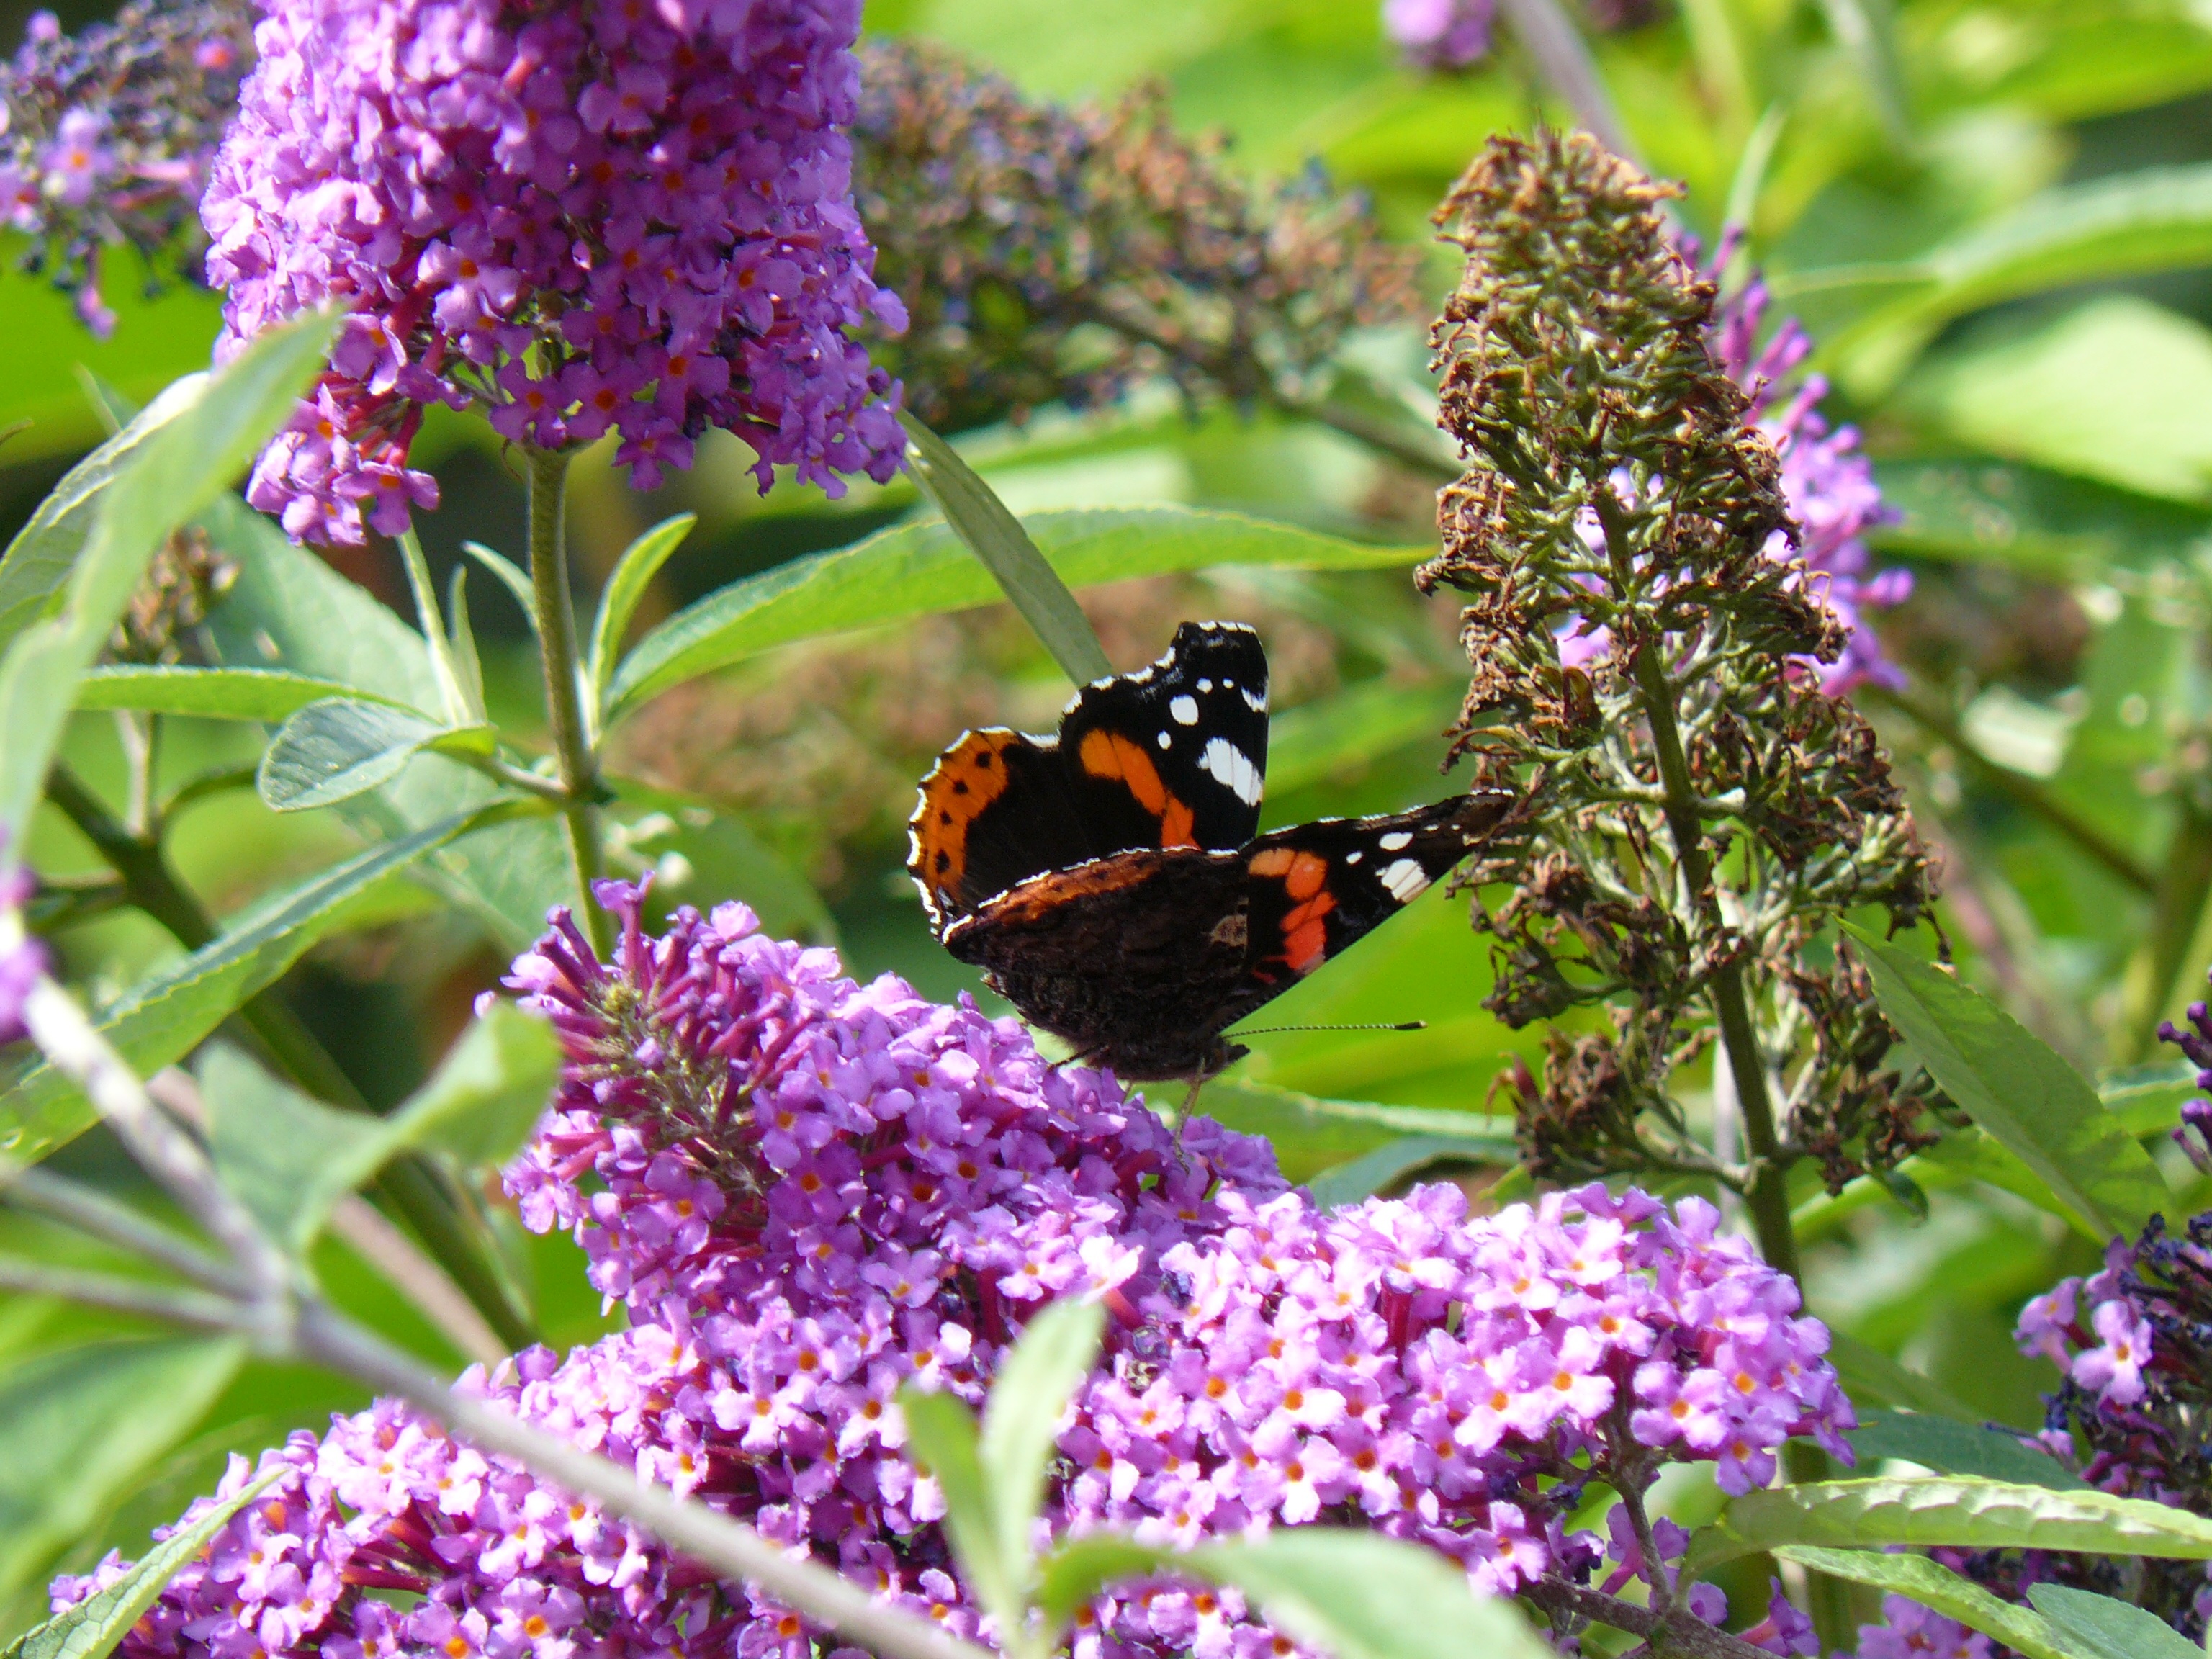
nature, blossom, plant, meadow, flower, summer, wildlife, insect, botany, butterfly, garden, flora, fauna, invertebrate, wildflower, flowers, monarch butterfly, shrub, bee, nectar, macro photography, honey bee, pollinator, membrane winged insect, moths and butterflies